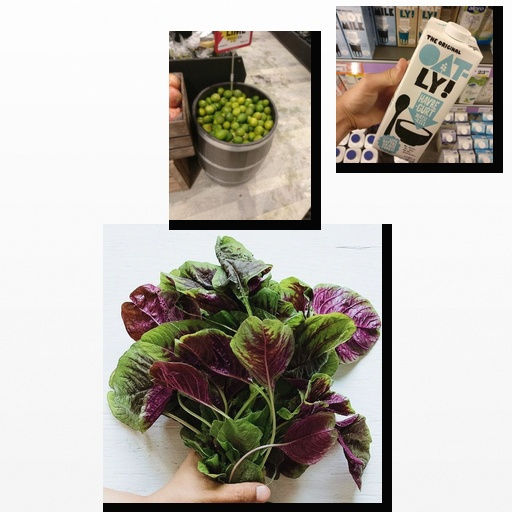
Food items: oat_yogurt, lime, amaranth